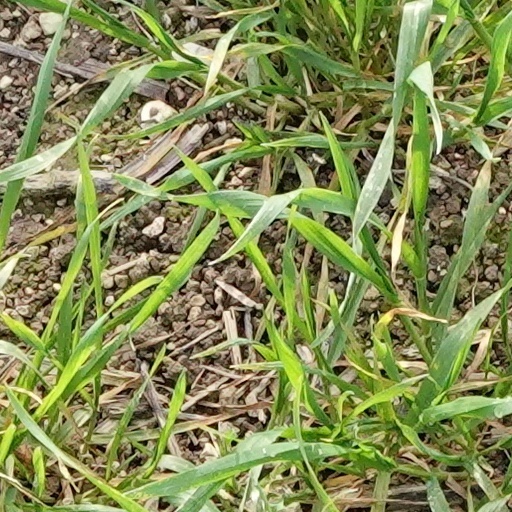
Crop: wheat